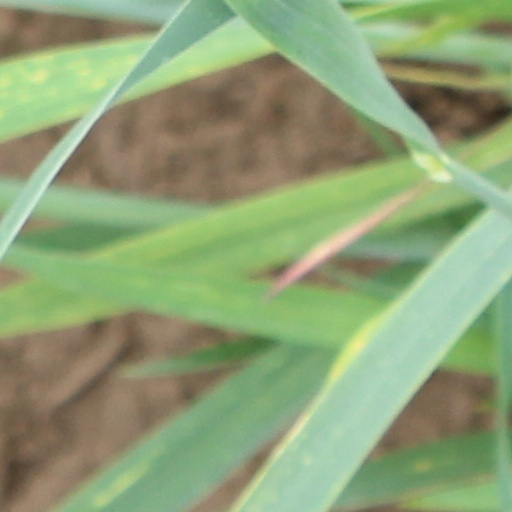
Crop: wheat